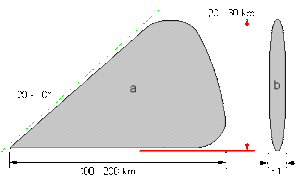
Un radar primaire ou radar de veille est un capteur radar classique qui illumine une large portion d’espace avec une onde électromagnétique et qui reçoit en retour les ondes réfléchies par les cibles se trouvant dans cet espace. Le terme désigne donc un système radar utilisé pour détecter et localiser des cibles potentiellement non-coopératives. Il est spécifique au domaine du contrôle aérien où on l'oppose au radar secondaire qui reçoit des informations supplémentaires du transpondeur de la cible.
Une antenne parabolique ou antenne cassegrain, grégorienne, communément appelée parabole par le grand public, prend son origine dans le télescope de type Cassegrain de Laurent Cassegrain et le télescope grégorien de James Gregory. C'est une antenne disposant d'un réflecteur paraboloïdal, basé sur les propriétés géométriques de la courbe nommée parabole et de la surface nommée paraboloïde de révolution. Cette antenne qualifiée d'universelle puisqu'elle fonctionne en théorie sur n'importe quelle fréquence ou longueur d'onde, est cependant seulement employée à partir de la bande L dès 1,1 GHz et lorsqu'un gain d'antenne élevé est recherché. On estime que l'intérêt d'un réflecteur parabolique ne se fait sentir qu'à partir d'un diamètre supérieur à 4 fois la longueur d'onde du signal à transmettre. Sauf exception, les radioamateurs utilisent ce type d'antenne surtout au-dessus de 430 MHz, avec des paraboles qui dépassent par conséquent les 3 mètres de diamètre.